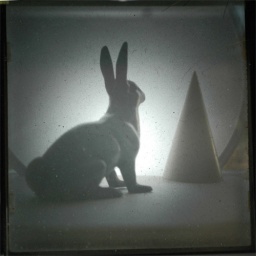
rabbit in ground glass